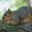
Label: squirrel